Charles Hubert Boulby Blount

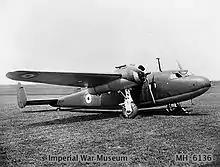

Blount was killed in an air accident in October 1940, when a scheduled flight from Hendon Aerodrome to Belfast – where he was due to meet GOC, Northern Ireland – crashed near the airfield shortly after taking off, three days before his 47th birthday. He was buried in the south-west corner of the churchyard at St Mary the Virgin's Church, Essendon. He is commemorated on the Felixstowe War Memorial, where the death of his younger brother, John Hillier Blount in an accidental air crash in 1918 is also commemorated.